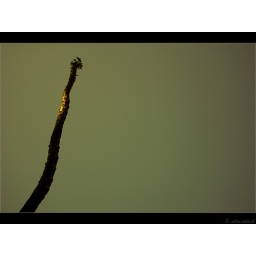
A lone tree branch soaring high in the sky while the sun decided to light up a part of it.